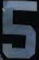
Number: 5